Comparison of smartphones

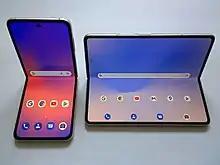
The Samsung Galaxy Z series are foldable smartphones.

This is a comparison of the various internal components and features of many smartphones.